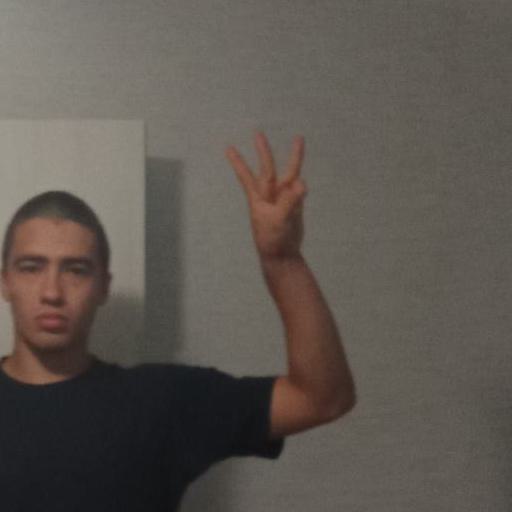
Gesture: three